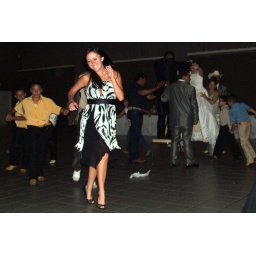
This is the snake. We already had a girl snake. Allie decided she wanted to be in the boy snake, too.